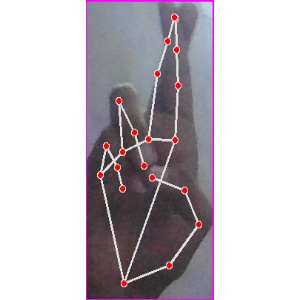
अक्षर: र